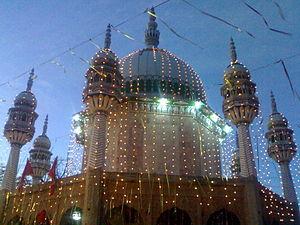
Le district de Sialkot est une subdivision administrative du nord de la province du Pendjab au Pakistan. Constitué autour de sa capitale, Sialkot, qui est par ailleurs l'une des plus importantes villes du pays, le district est entouré par le Jammu-et-Cachemire indien au nord, de Narowal à l'est, de Shekhupura et Gujranwala au sud, et enfin de Gujrat à l'ouest.